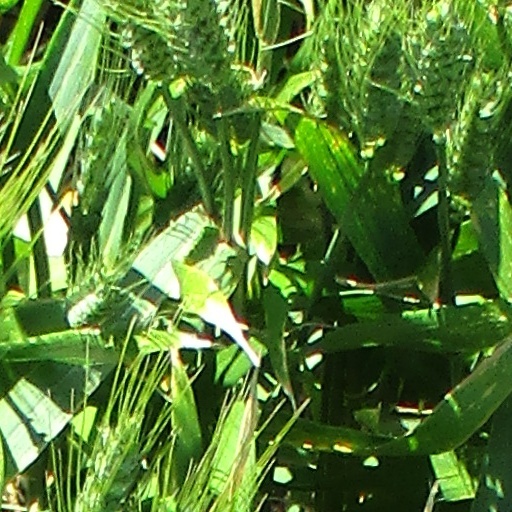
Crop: wheat